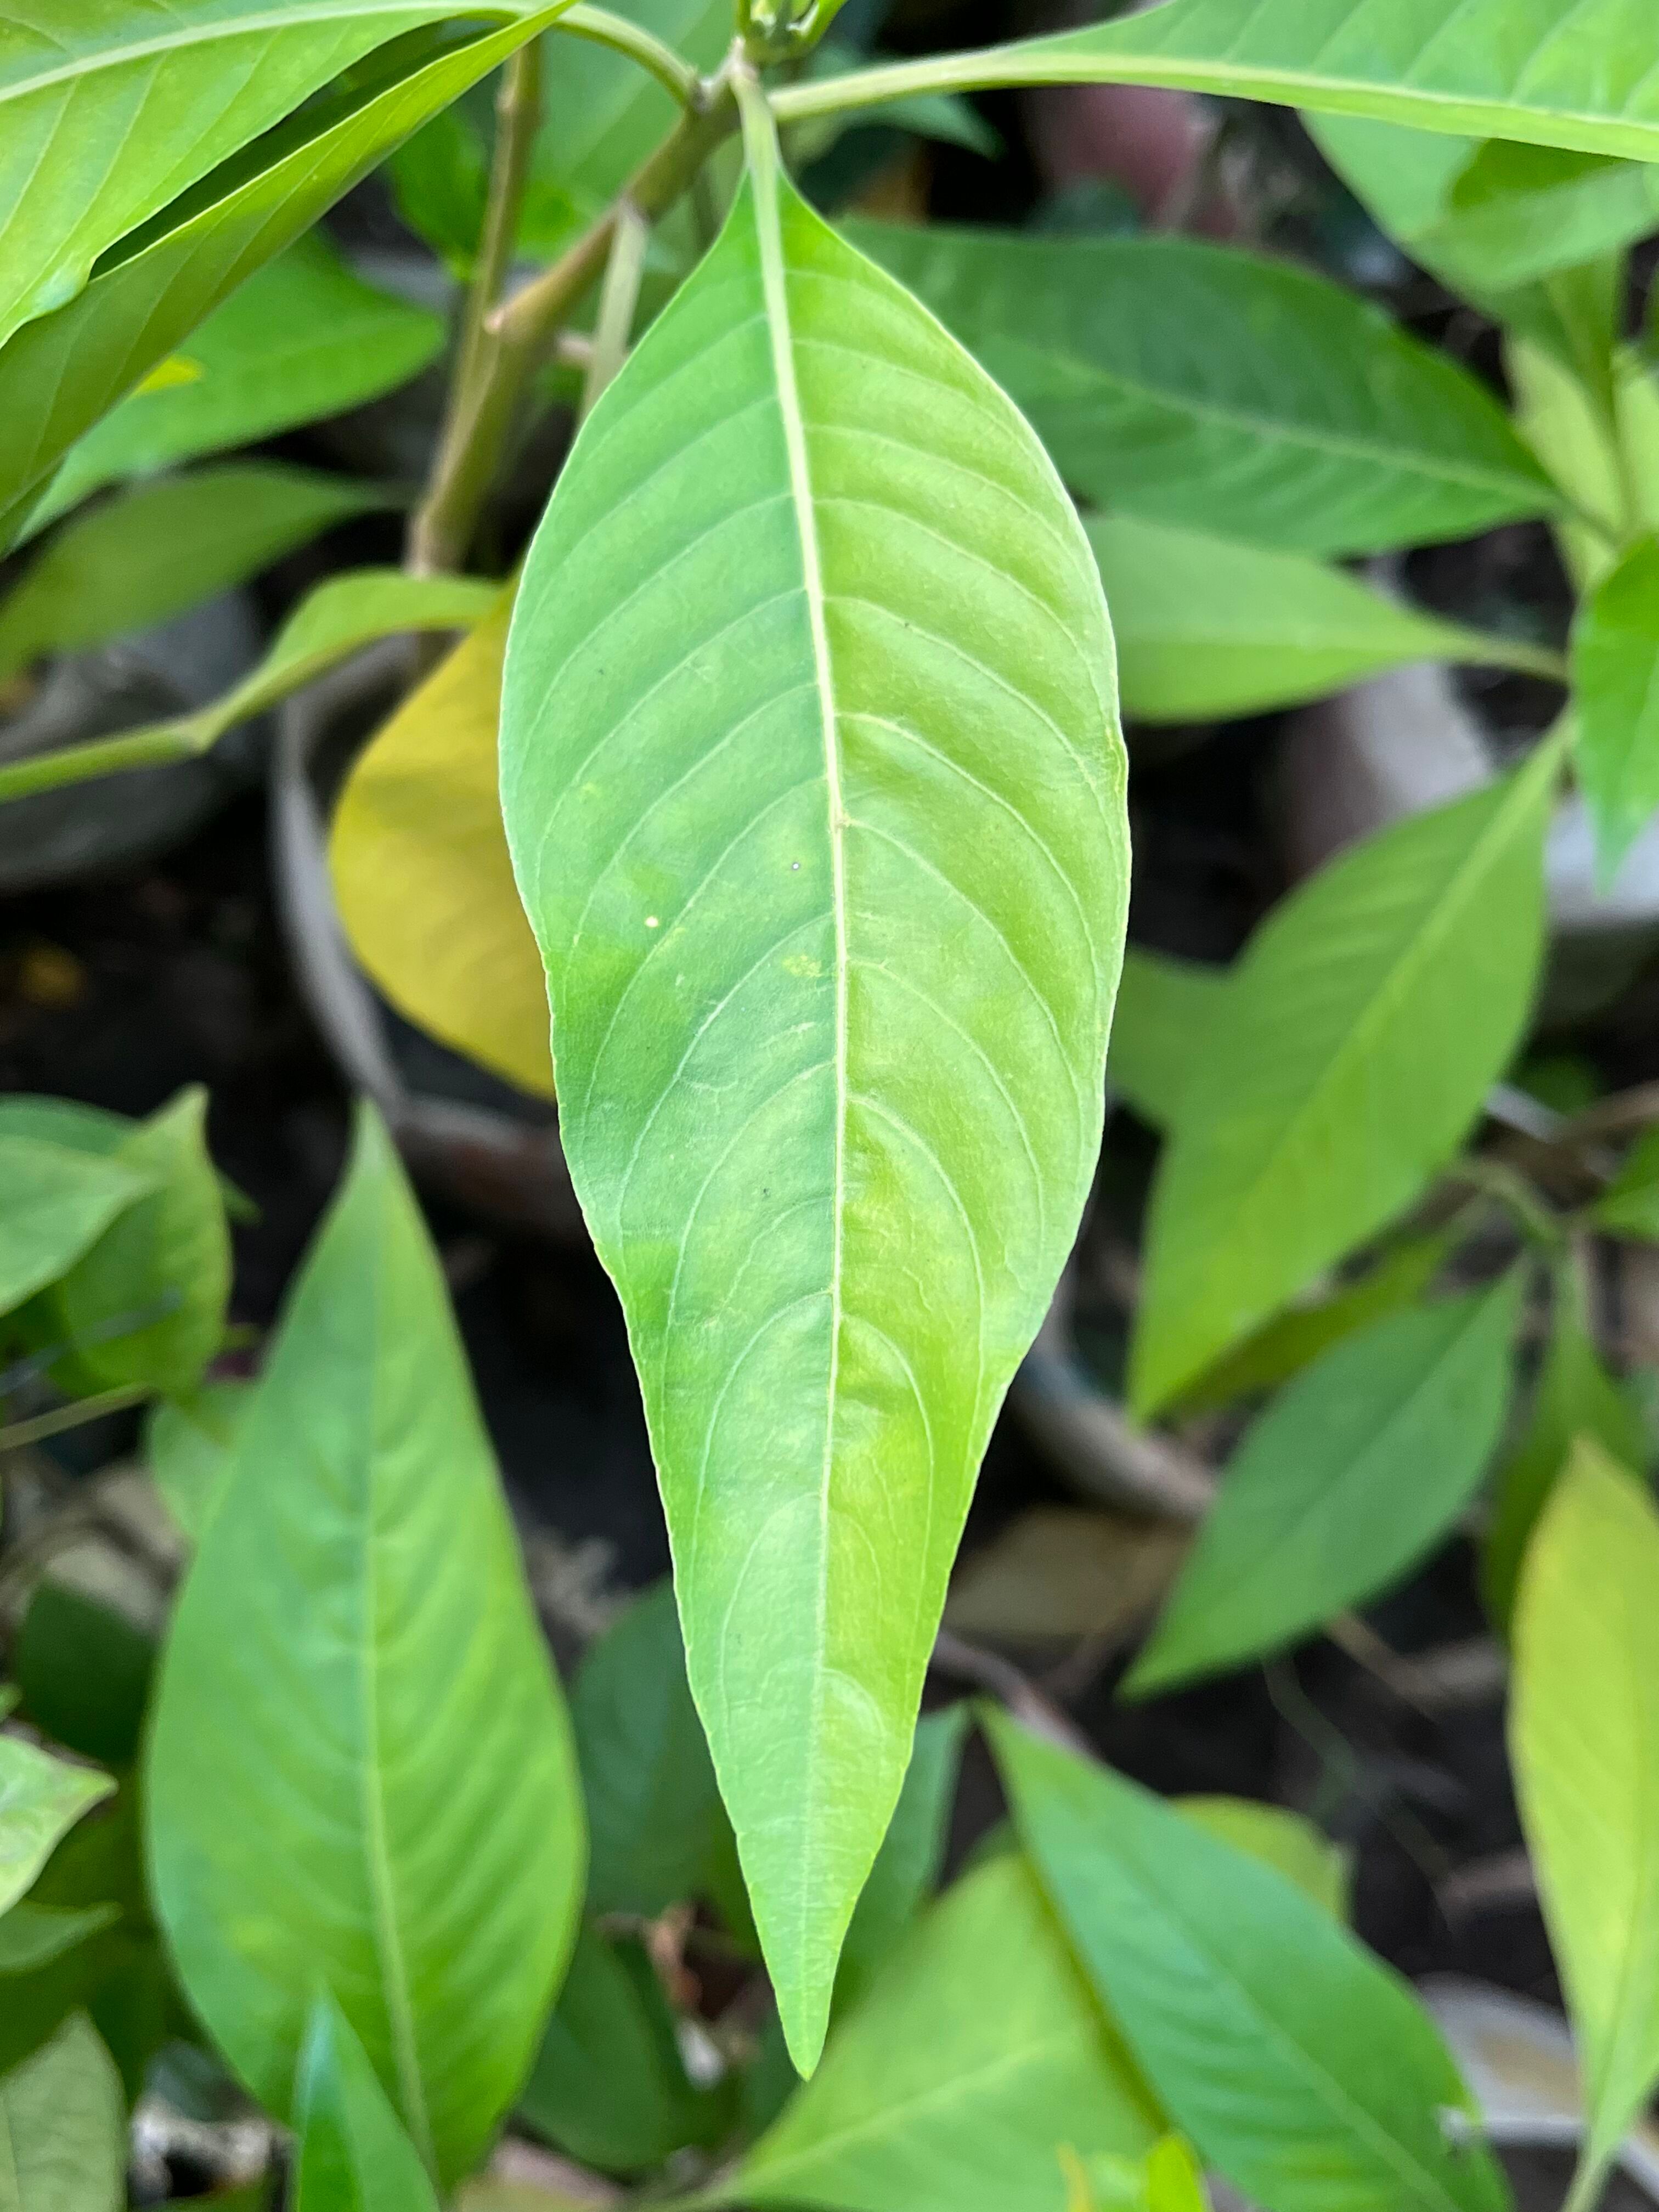
Plant species: justicia-adhatoda